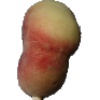
Label: Peach Flat 1